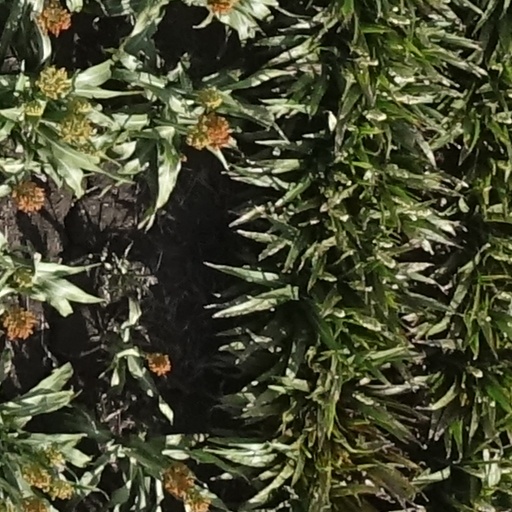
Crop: sorghum